'Mantsopa

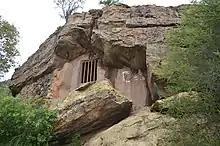
'Mantsopa's cave

After her death, a legend emerged that 'Mantsopa had lived in the walled-in cave at St. Augustine's Mission, which had formerly been a shelter and a private chapel. The legend related that she had used the cave as a place for prayer and healing. She had worshipped at a natural well in the forest, but there is no evidence that she had worshipped or lived in the cave. The cave is under the administrative control of the Anglican Church.